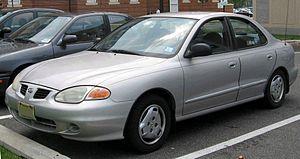
La Hyundai Elantra ou Hyundai Avante en Corée du Sud, est une voiture compacte construite par le coréen Hyundai, lancée en 1990 et qui en est actuellement à sa cinquième génération.